Ficaria verna

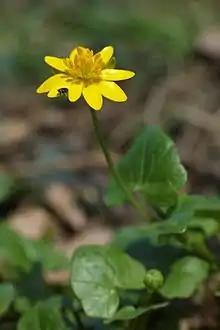
Near České Budějovice, Czech Republic

In many parts of the Eastern and Northwestern United States and Canada, lesser celandine is cited as an invasive species. It poses a threat to native wildflowers, especially those ephemeral flowers with a spring-flowering lifecycle. Since "Ficaria verna" emerges well before most native species, it has a developmental advantage which allows it to establish and dominate natural areas rapidly. It is mainly a problem in forested floodplains, where it forms extensive mats, but can occur on upland sites as well. Once established, native plants are displaced and ground is left barren and susceptible to erosion, from June to February, during the plant's six-month dormancy phase.